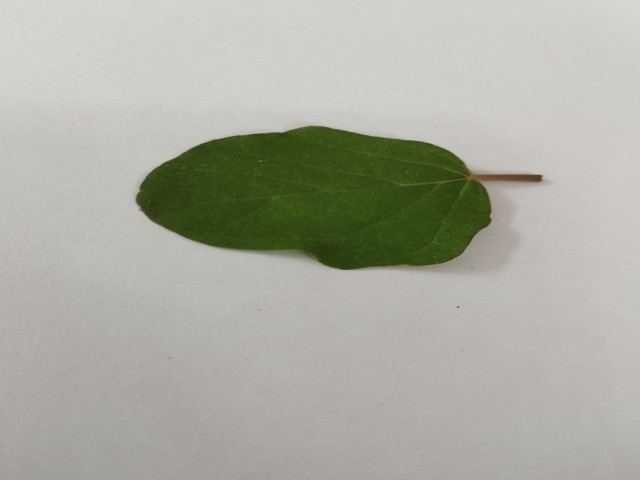
Plant: punarnava